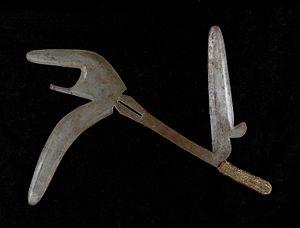
Les Nzakara sont une population d'Afrique centrale, estimée à environ 66 000 personnes. Ils occupent un territoire réparti entre la République centrafricaine, la République démocratique du Congo et le Soudan. Bien qu'apparentés par leur langue aux Zandés, ces peuples occupaient au XVIIIᵉ siècle des royaumes différents.